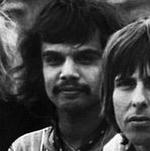
Age: 30